C13orf38

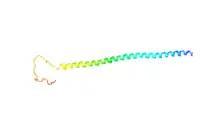
Predicted tertiary structure of protein C13orf38

C13orf38 is a protein found in the thirteenth chromosome with an open reading frame number 38. It is 139 amino acids long. The protein goes by a number of aliases CCDC169-SOHLH2 and CCDC169. The protein is found to be over expressed in the testis of humans. It is not known what the exact function of the protein is at this current time. The human CCDC169 gene contains 753 nucleotides. C13orf contains a domain of unknown function DUF4600. which is conserved in between nucleotide interval 1-79. The protein contains 139 amino acids.